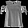
Label: Shirt